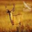
Label: deer